Edward Ruscha

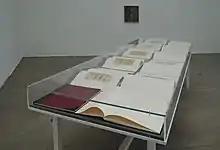
Ruscha's books on display as part of a 2018 exhibition

In his drawings, prints, and paintings throughout the 1970s, Ruscha experimented with a range of materials including gunpowder, vinyl, blood, red wine, fruit and vegetable juices, axle grease, chocolate syrup, tomato paste, bolognese sauce, cherry pie, coffee, caviar, daffodils, tulips, raw eggs and grass stains. "Stains", an editioned portfolio of 75 stained sheets of paper produced and published by Ruscha in 1969, bears the traces of a variety of materials and fluids. In the portfolio of screenprints "News, Mews, Pews, Brews, Stews, Dues" (1970), produced at Editions Alecto, London, rhyming words appear in Gothic typeface, printed in edible substances such as pie fillings, bolognese sauce, caviar, and chocolate syrup. Ruscha has also produced his word paintings with food products on moiré and silks, since they were more stain-absorbent; paintings like "A Blvd. Called Sunset" (1975) were executed in blackberry juice on moiré. However, these most vibrant and varied organic colorings usually dried to a range of muted greys, mustards and browns. His portfolio "Insects" (1972) consists of six screen prints – three on paper, three on paper-backed wood veneer, each showing a lifelike swarm of a different meticulously detailed species. For the April 1972 cover of ARTnews, he composed an Arcimboldo-like photograph that spelled out the magazine's title in a salad of squashed foods. Ruscha's "Fruit Metrecal Hollywood" (1971) is an example of the artist's use of unusual materials, this silkscreen of the "Hollywood" sign is rendered in apricot and grape jam and the diet drink Metrecal on paper.